Purple People Eater (film)

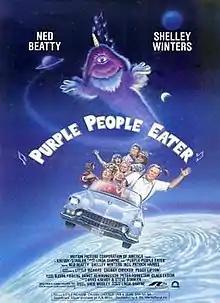
Theatrical release poster

Purple People Eater is a 1988 American science fiction comedy film based on Sheb Wooley's 1958 novelty song of the same name, written and directed by Linda Shayne, and starring Neil Patrick Harris, Ned Beatty, Shelley Winters, Dustin Diamond, Peggy Lipton, and Thora Birch in her film debut. Chubby Checker and Little Richard made musical guest appearances. The film was released on December 16, 1988.